Harald Kreutzberg

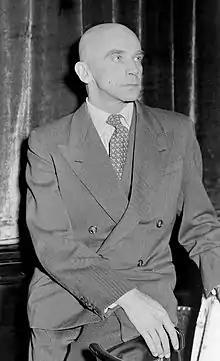
Kreutzberg in 1950

Harald Kreutzberg (December 11, 1902 – April 25, 1968) was a German dancer and choreographer associated with the Ausdruckstanz movement, a form in which the individual, artistic expression of feelings or emotions is essential. Though largely forgotten by the 21st century, he was the most famous German male dancer of the 20th century.